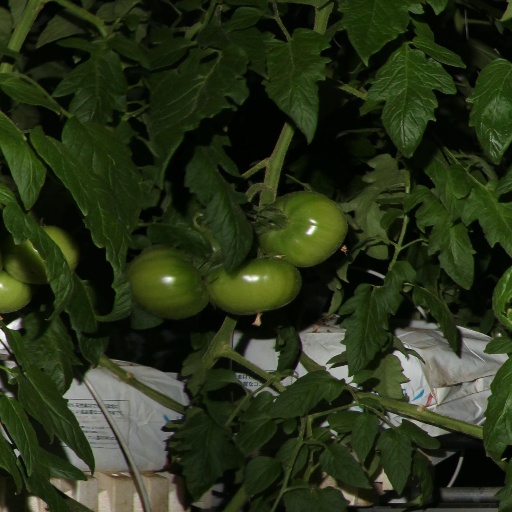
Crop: tomato